Midnight Hair

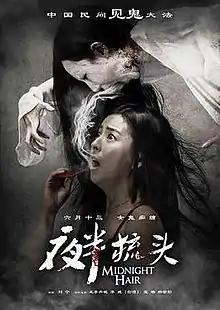

Midnight Hair is a 2014 Chinese horror thriller film directed by Liu Ning. It was released in China on 13 June 2014.